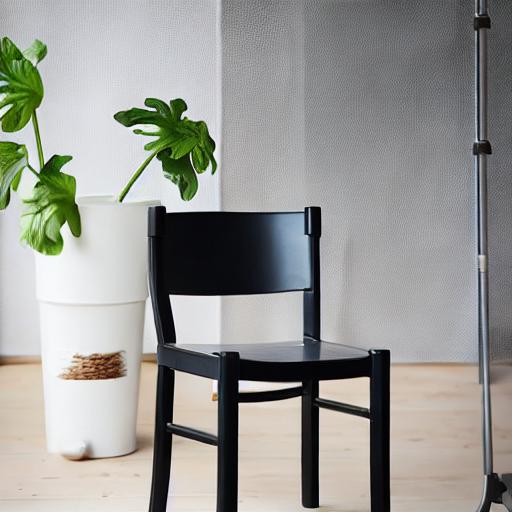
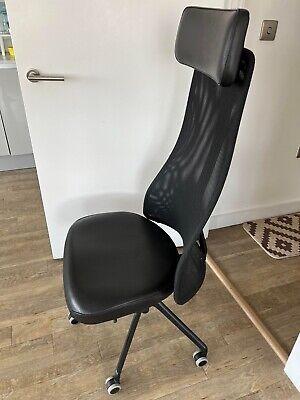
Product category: items_chair
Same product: no